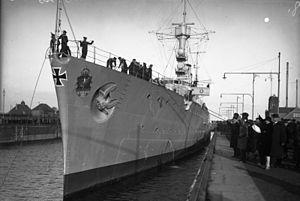
Le croiseur léger Emden est un navire de guerre allemand de la Reichsmarine puis de la Kriegsmarine. Il s'agit du troisième navire de guerre allemand nommé d'après la ville d'Emden.